Mad TV (video game)

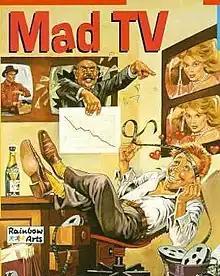

Mad TV is a television station management simulation video game published in 1991 by Rainbow Arts. The game puts the player in the role of a new program director for a TV station. The player is in charge of selecting programming and earning advertising for the station, while simultaneously trying to marry Betty, an attractive woman working in the building.